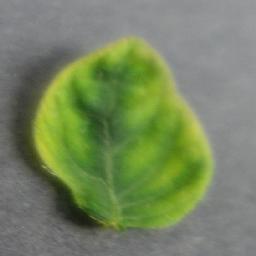
Label: Tomato___Tomato_Yellow_Leaf_Curl_Virus